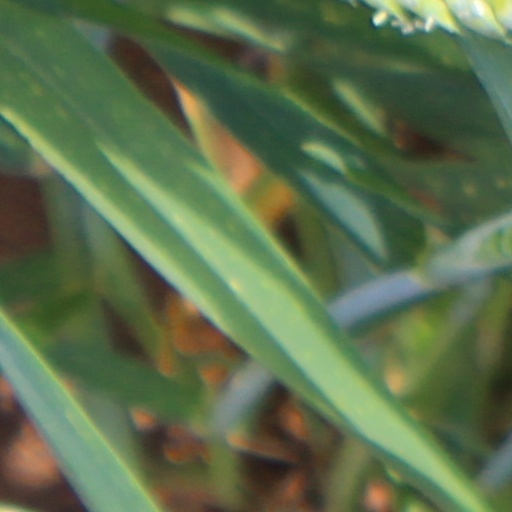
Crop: wheat